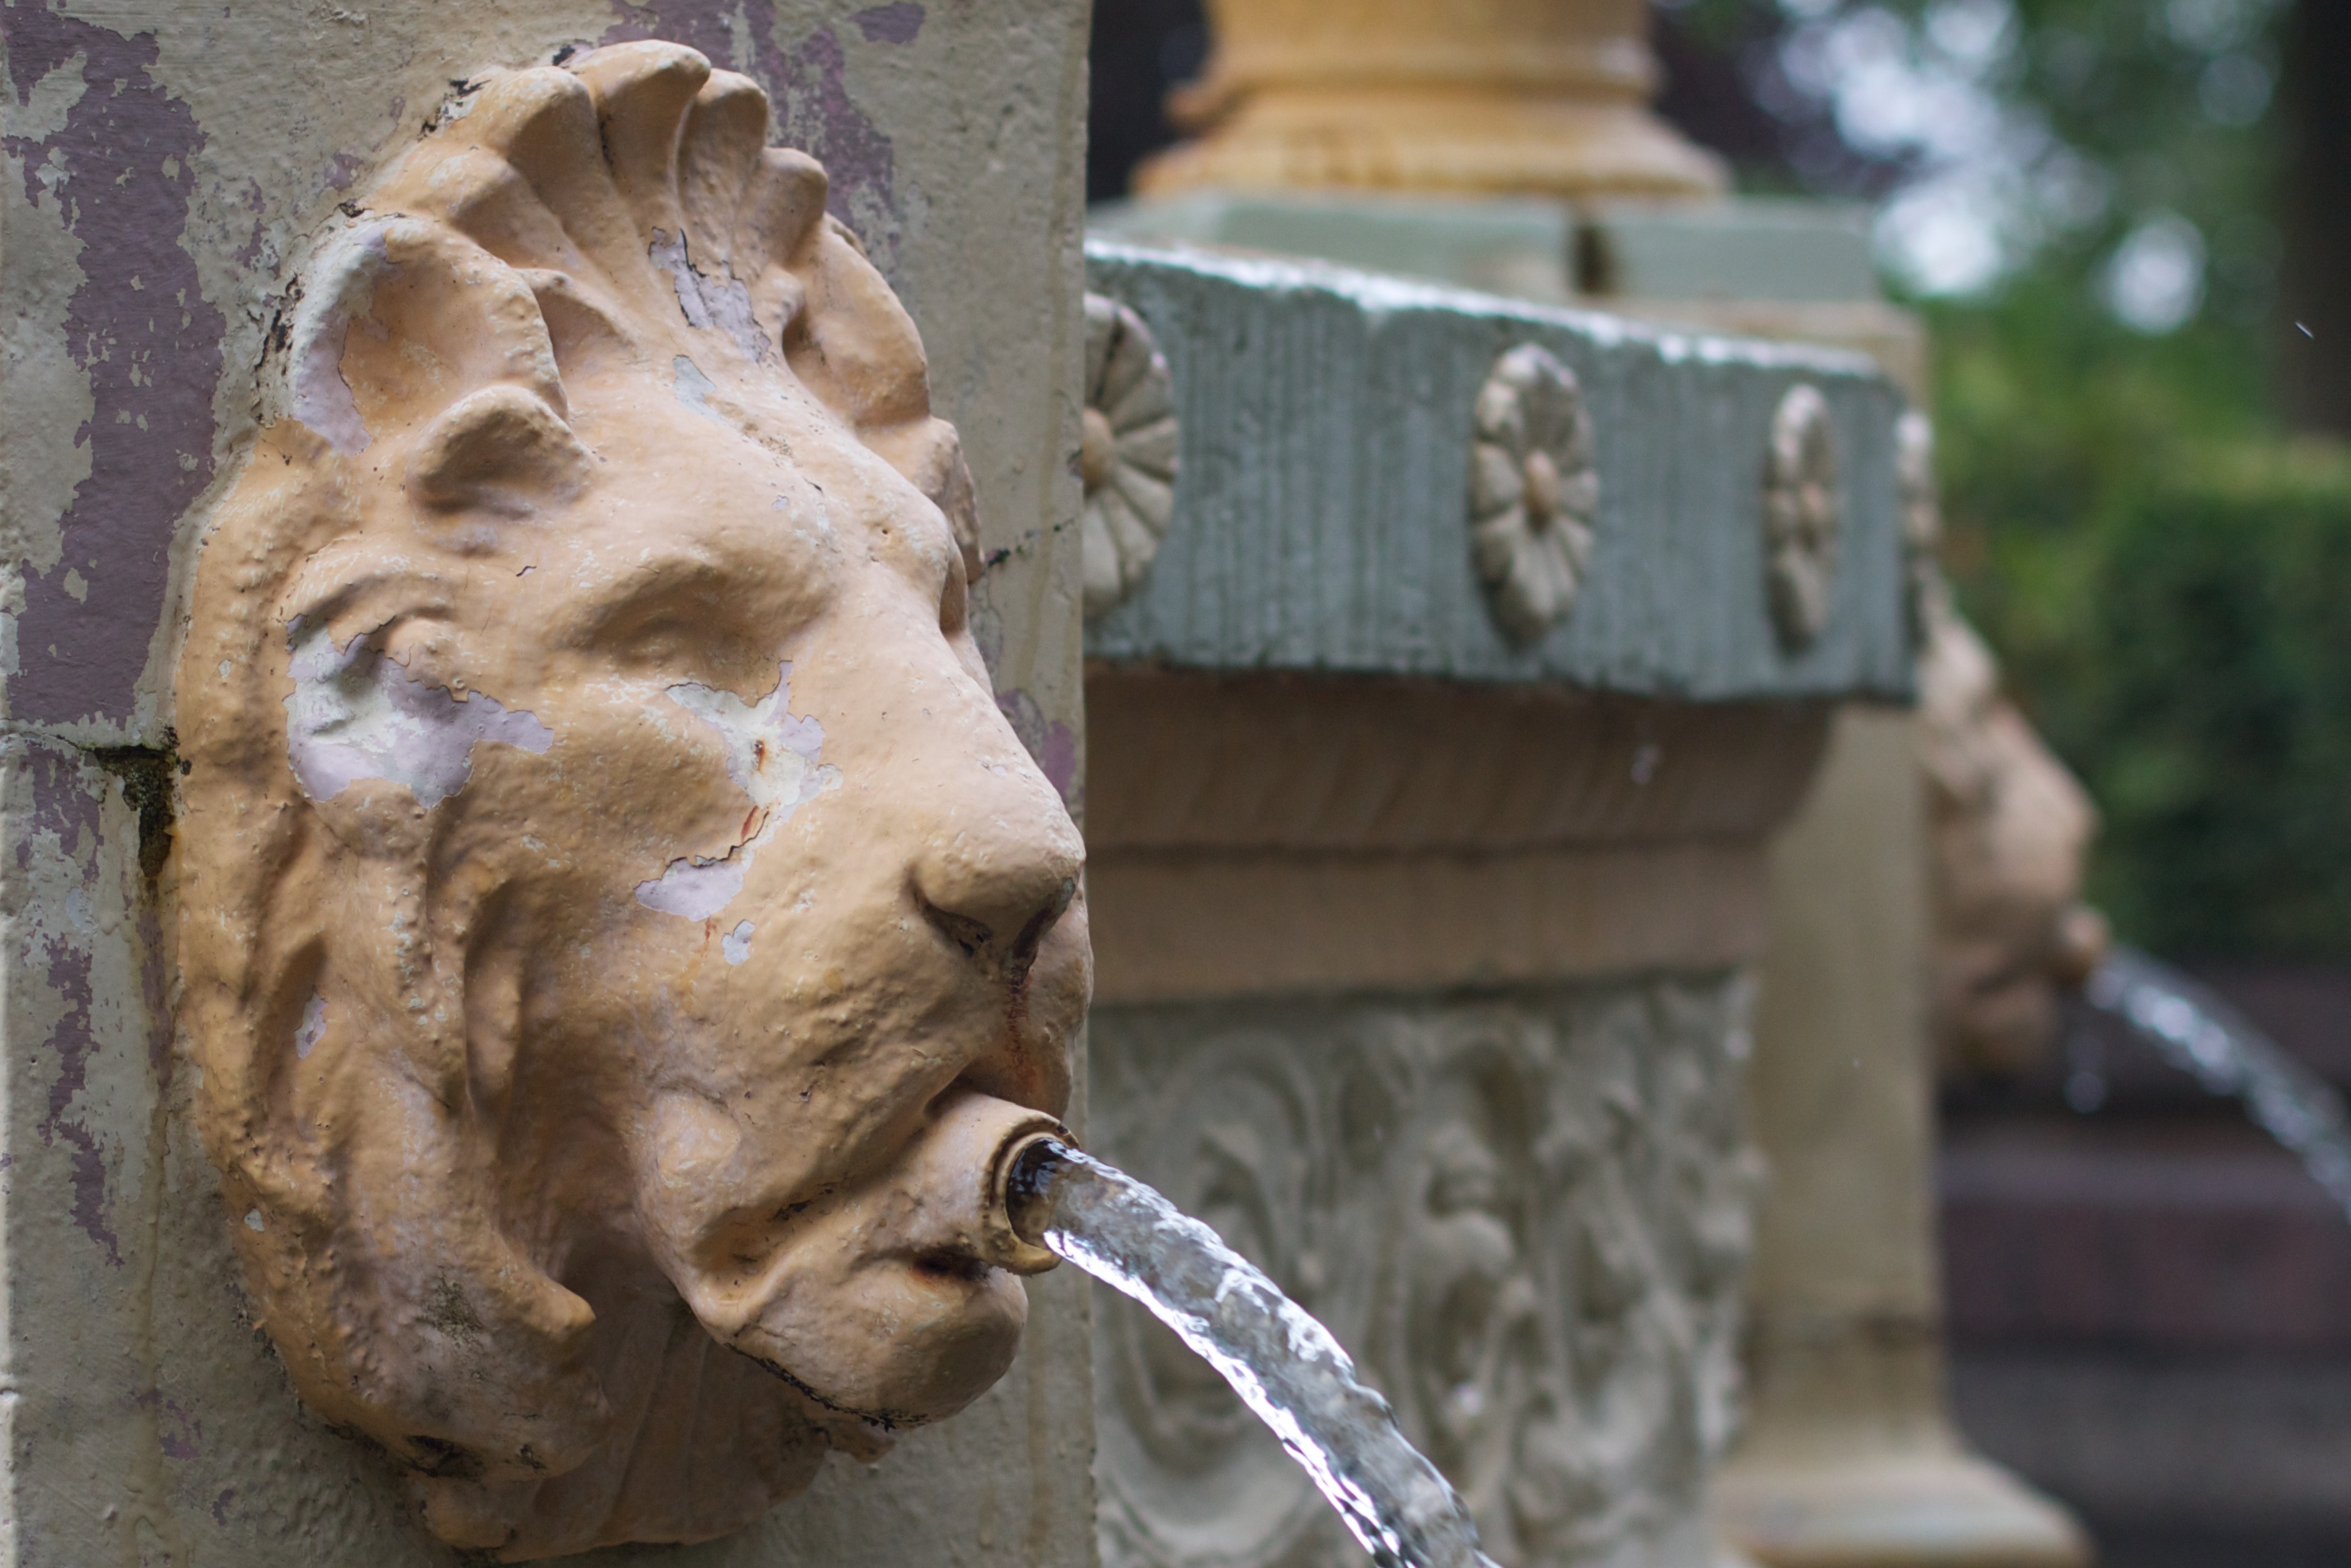
wood, monument, statue, sculpture, art, temple, head, carving, auodyssey, ancient history